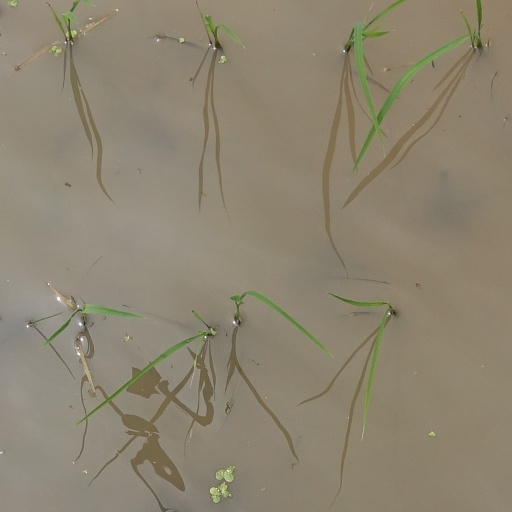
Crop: rice